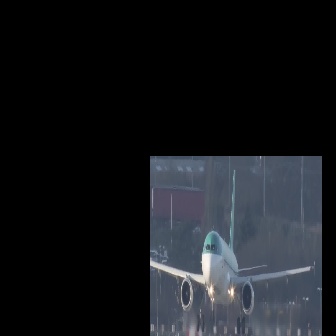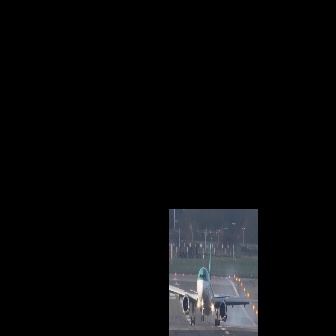
  Please identify the target specified by the bounding box [149,168,315,334] in the first image and locate it in the second image. Return the coordinates in [x_min,y_min,x_max,y_max] format.
Answer: [169,236,258,325]